1898 United States Senate elections in Ohio

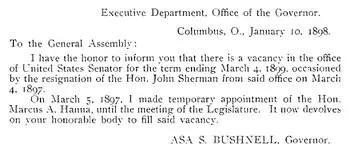
Printed letter from Governor Asa Bushnell to the Ohio Legislature, informing it that they are to fill a vacancy in the state's US Senate representation caused by the resignation of John Sherman and temporarily filled by the governor's appointment of Mark Hanna.

On January 9, newspapers printed allegations that Hanna had arranged to bribe John Otis, one of the Silver Republicans from Cincinnati. Otis alleged that he was offered $10,000 and was actually paid $1,750. The individual said to have offered the money, a New Yorker named Henry H. Boyce, had met with Hanna adviser Estes Rathbone at least twice. Boyce denied trying to bribe Otis, though he did admit to giving a retainer payment to Otis's lawyer, and fled the state when the matter became public. Hanna denied any involvement. His opponents hoped that the incident would preface his defeat, while his supporters feared the story would prompt a public outcry. Croly and Horner agree that the allegations had little impact on public opinion.